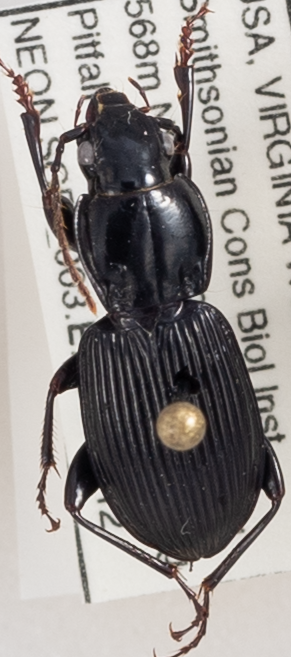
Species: Pterostichus coracinus
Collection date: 2019-09-12
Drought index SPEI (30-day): -0.9
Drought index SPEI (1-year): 1.28
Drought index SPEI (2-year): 2.09